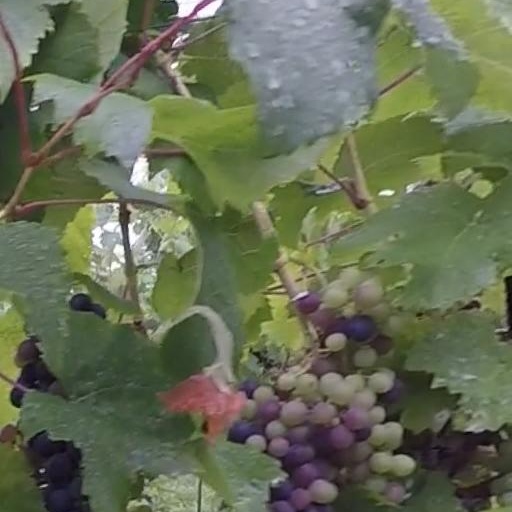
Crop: grape